List of international prime ministerial trips made by Yousaf Raza Gilani

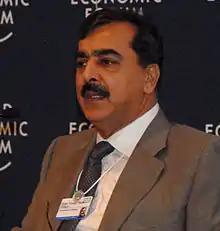
Former Prime Minister Gilani in Davos attending World Economic Forum

Below is a list of international prime ministerial trips made by Yousaf Raza Gilani, the 19th Prime Minister of Pakistan. He has made 43 international trips in his premiership.